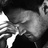
Emotion: sad